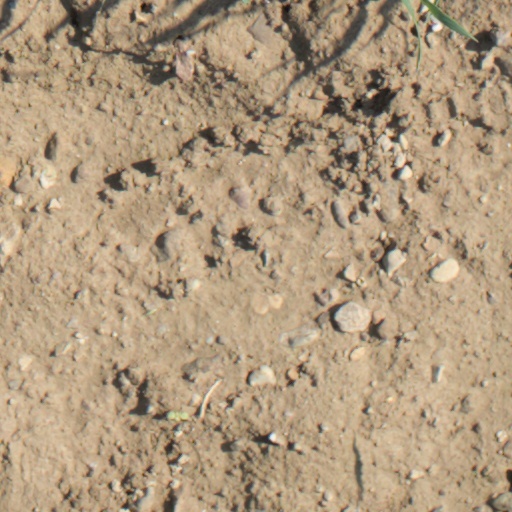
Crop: wheat